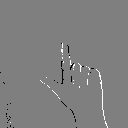
ASL letter: l